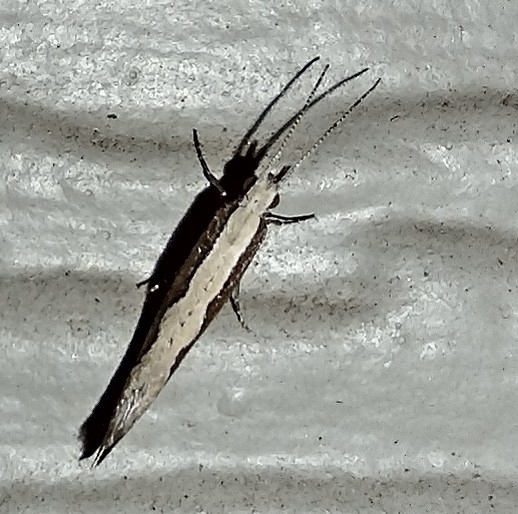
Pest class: diamondback_moth